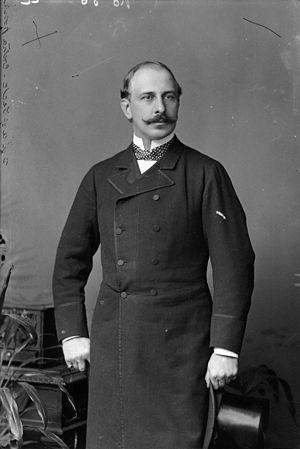
François de Wurtemberg, duc de Teck, né le 28 août 1837 à Esseg en Slavonie et décédé le 21 janvier 1900 à Richmond Park, Londres, est le père de la reine Mary de Teck. Il appartient à la seconde branche dite branche des ducs de Teck et marquis de Cambridge, issue de la première branche dite branche aînée de la Maison de Wurtemberg. Elle s'éteignit en 1980.